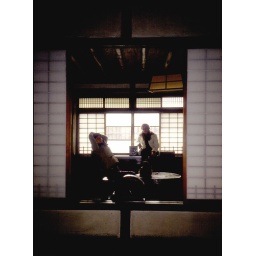
We met this girl on the way in and walked around the house together.